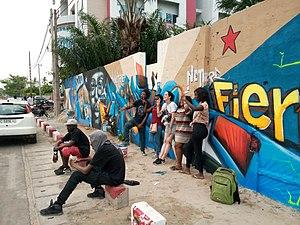
Equipe Effet Graff5 après performances en face de la place du souvenir
La culture du Bénin, pays enclavé d'Afrique de l'Ouest, désigne d'abord les pratiques culturelles observables de ses 11 millions d'habitants.